Keith Raniere

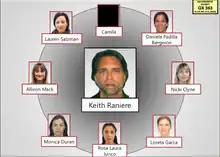
Prosecution exhibit depicting Raniere's first-line masters

Eager to distance themselves from negative allegations, NXIVM members sought the endorsement of the 14th Dalai Lama, spending $2 million on the project. On May 6, 2009, the Dalai Lama traveled to Albany to give a talk; during the event, he presented Raniere with a white scarf onstage. The Dalai Lama additionally wrote the foreword to the book "The Sphinx and Thelxiepeia", which Raniere co-authored in 2009. The prior year, Raniere had co-authored his first book, "Odin and The Sphinx". Eight years later, it was revealed that, in 2009, Sara Bronfman had a sexual relationship with Lama Tenzin Dhonden, the Dalai Lama's gatekeeper, who arranged the appearance; and who, as a monk, had taken a vow of celibacy. Amid accusations of corruption, Dhonden was replaced.